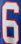
Number: 6